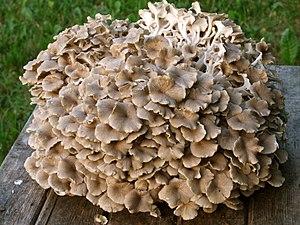
Polypore en ombelle Magyar: tüskegomba, helyi népies nevén szarvasgomba Polski: Żagiew okółkowa Location: Kehidakustány, Zala, Hungary
Polyporus umbellatus, le polypore en ombelle, ou Tripe du chêne, ou poule des bois est une espèce de champignons basidiomycètes lignicoles de la famille des Polyporacées.